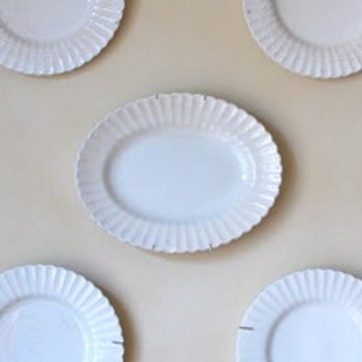
Material: ceramic